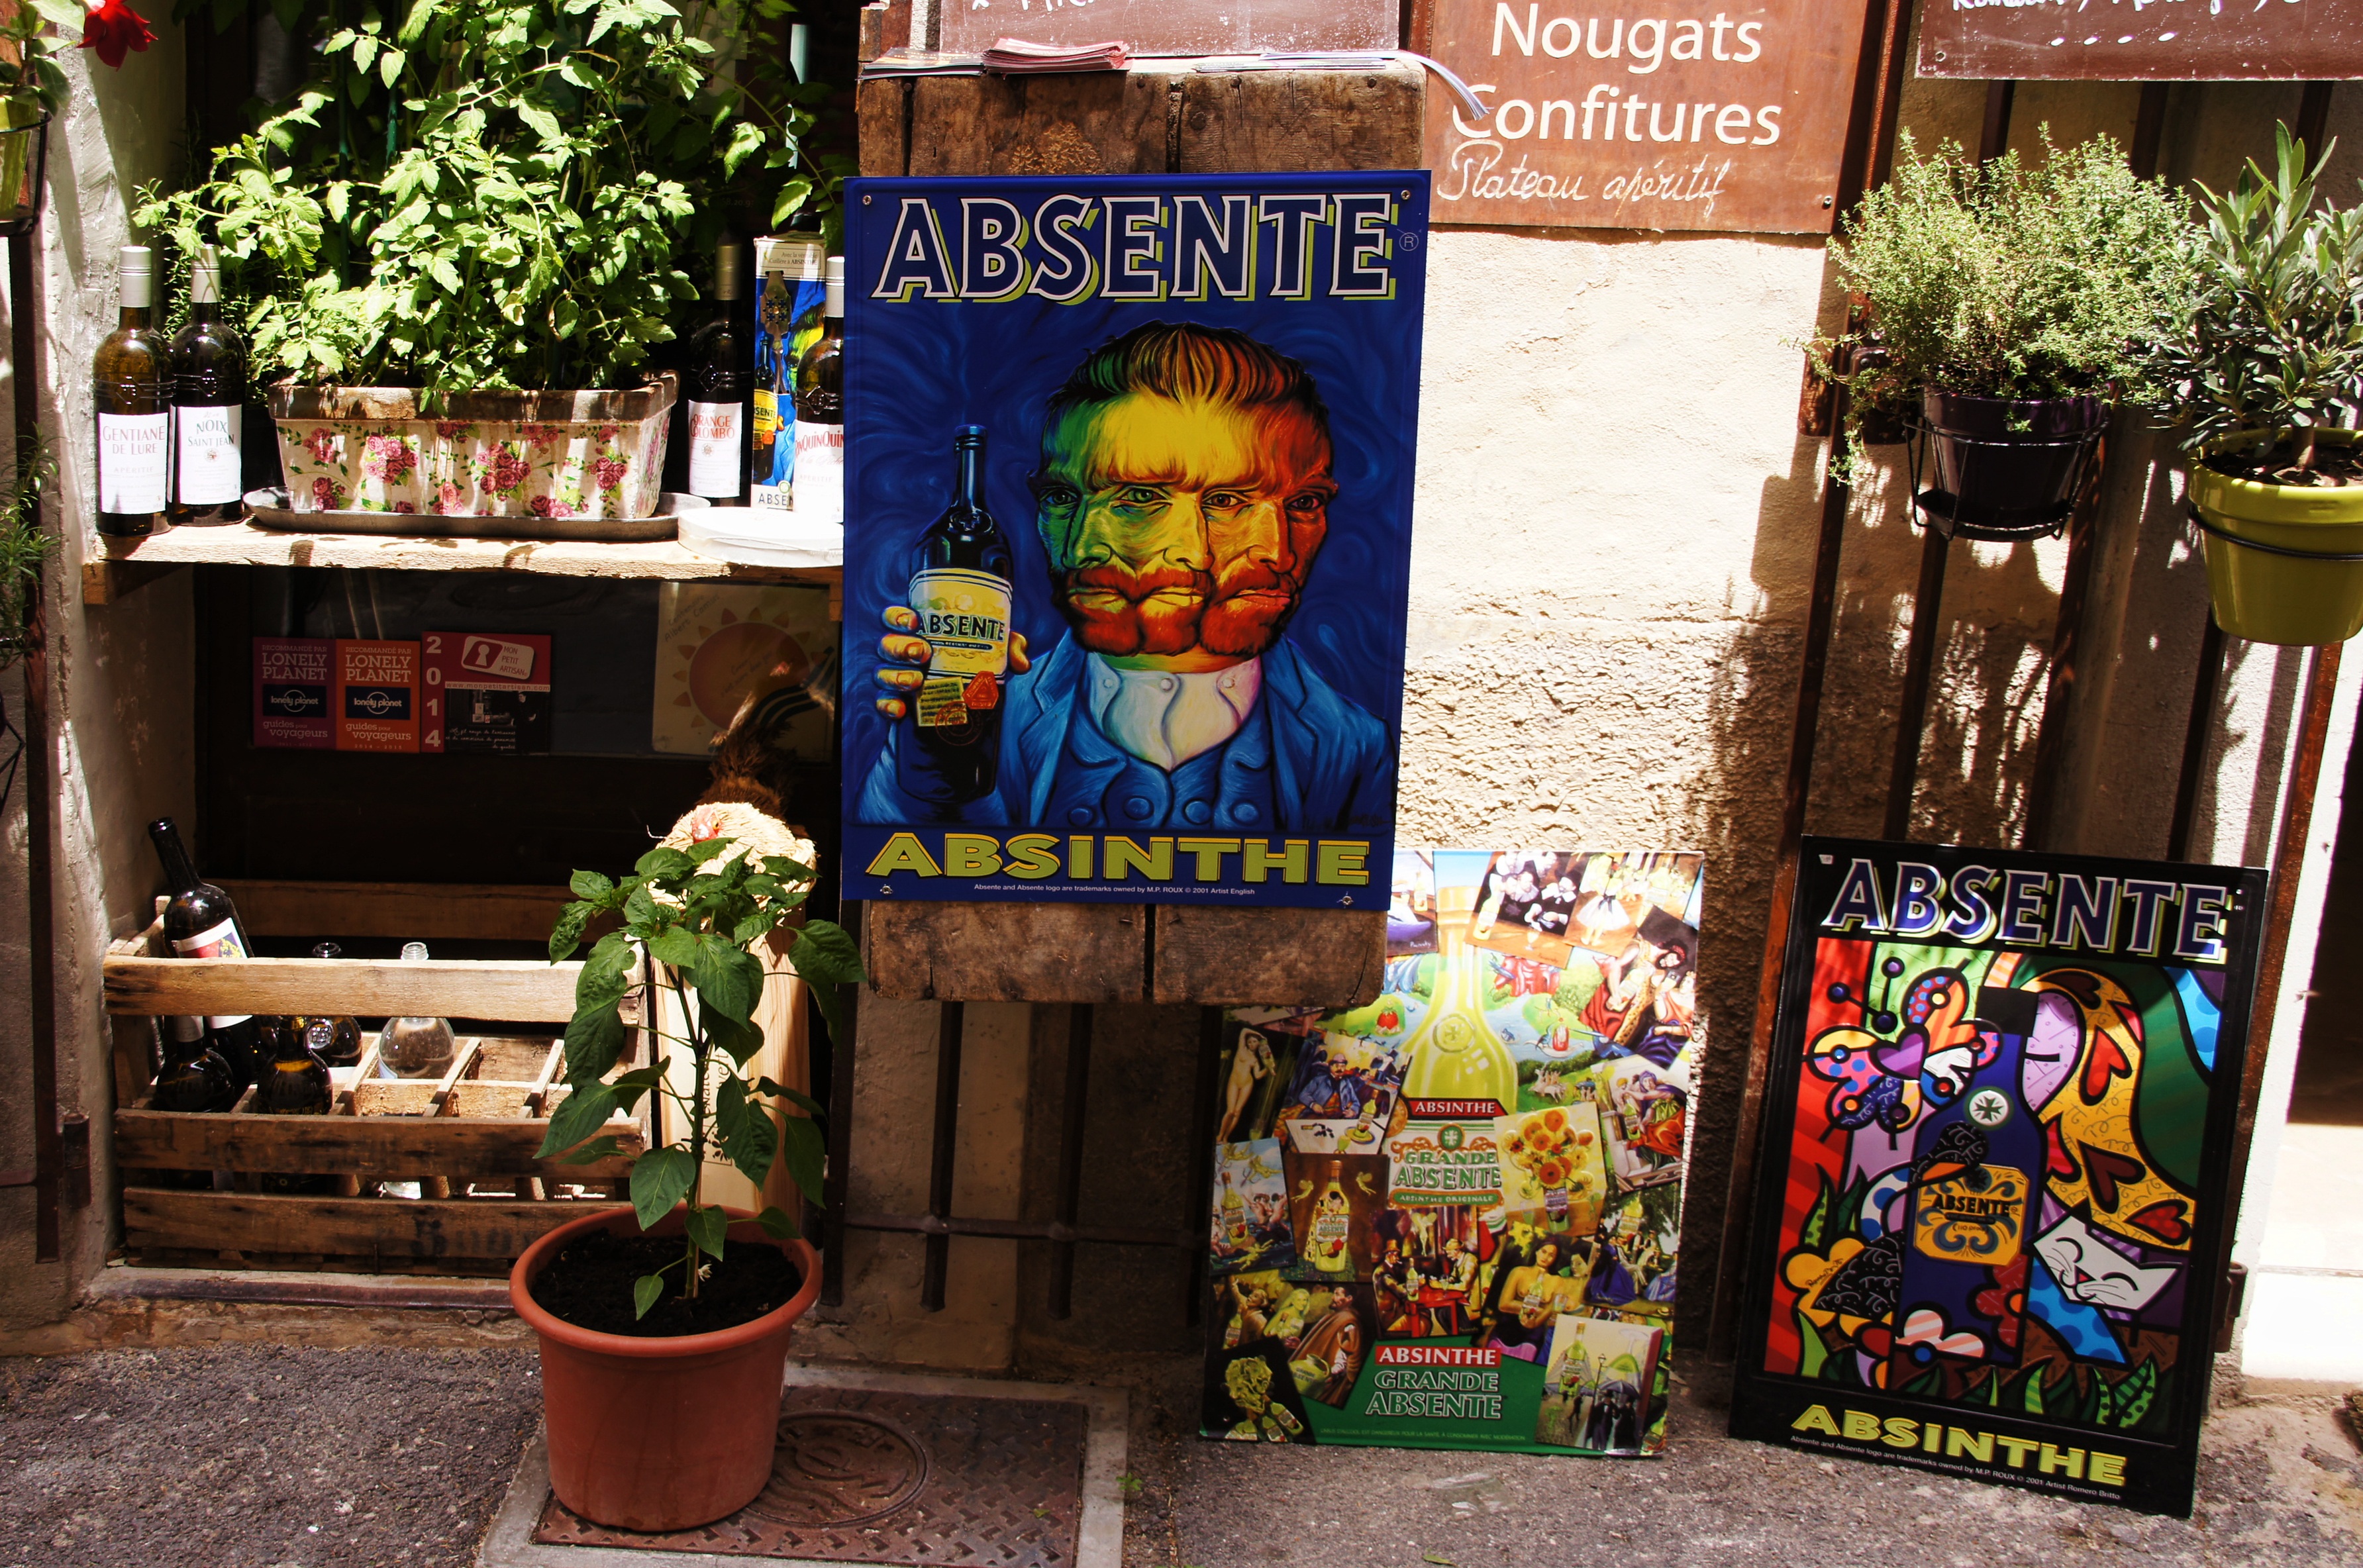
advertising, travel, france, mediterranean, business, provence, poster